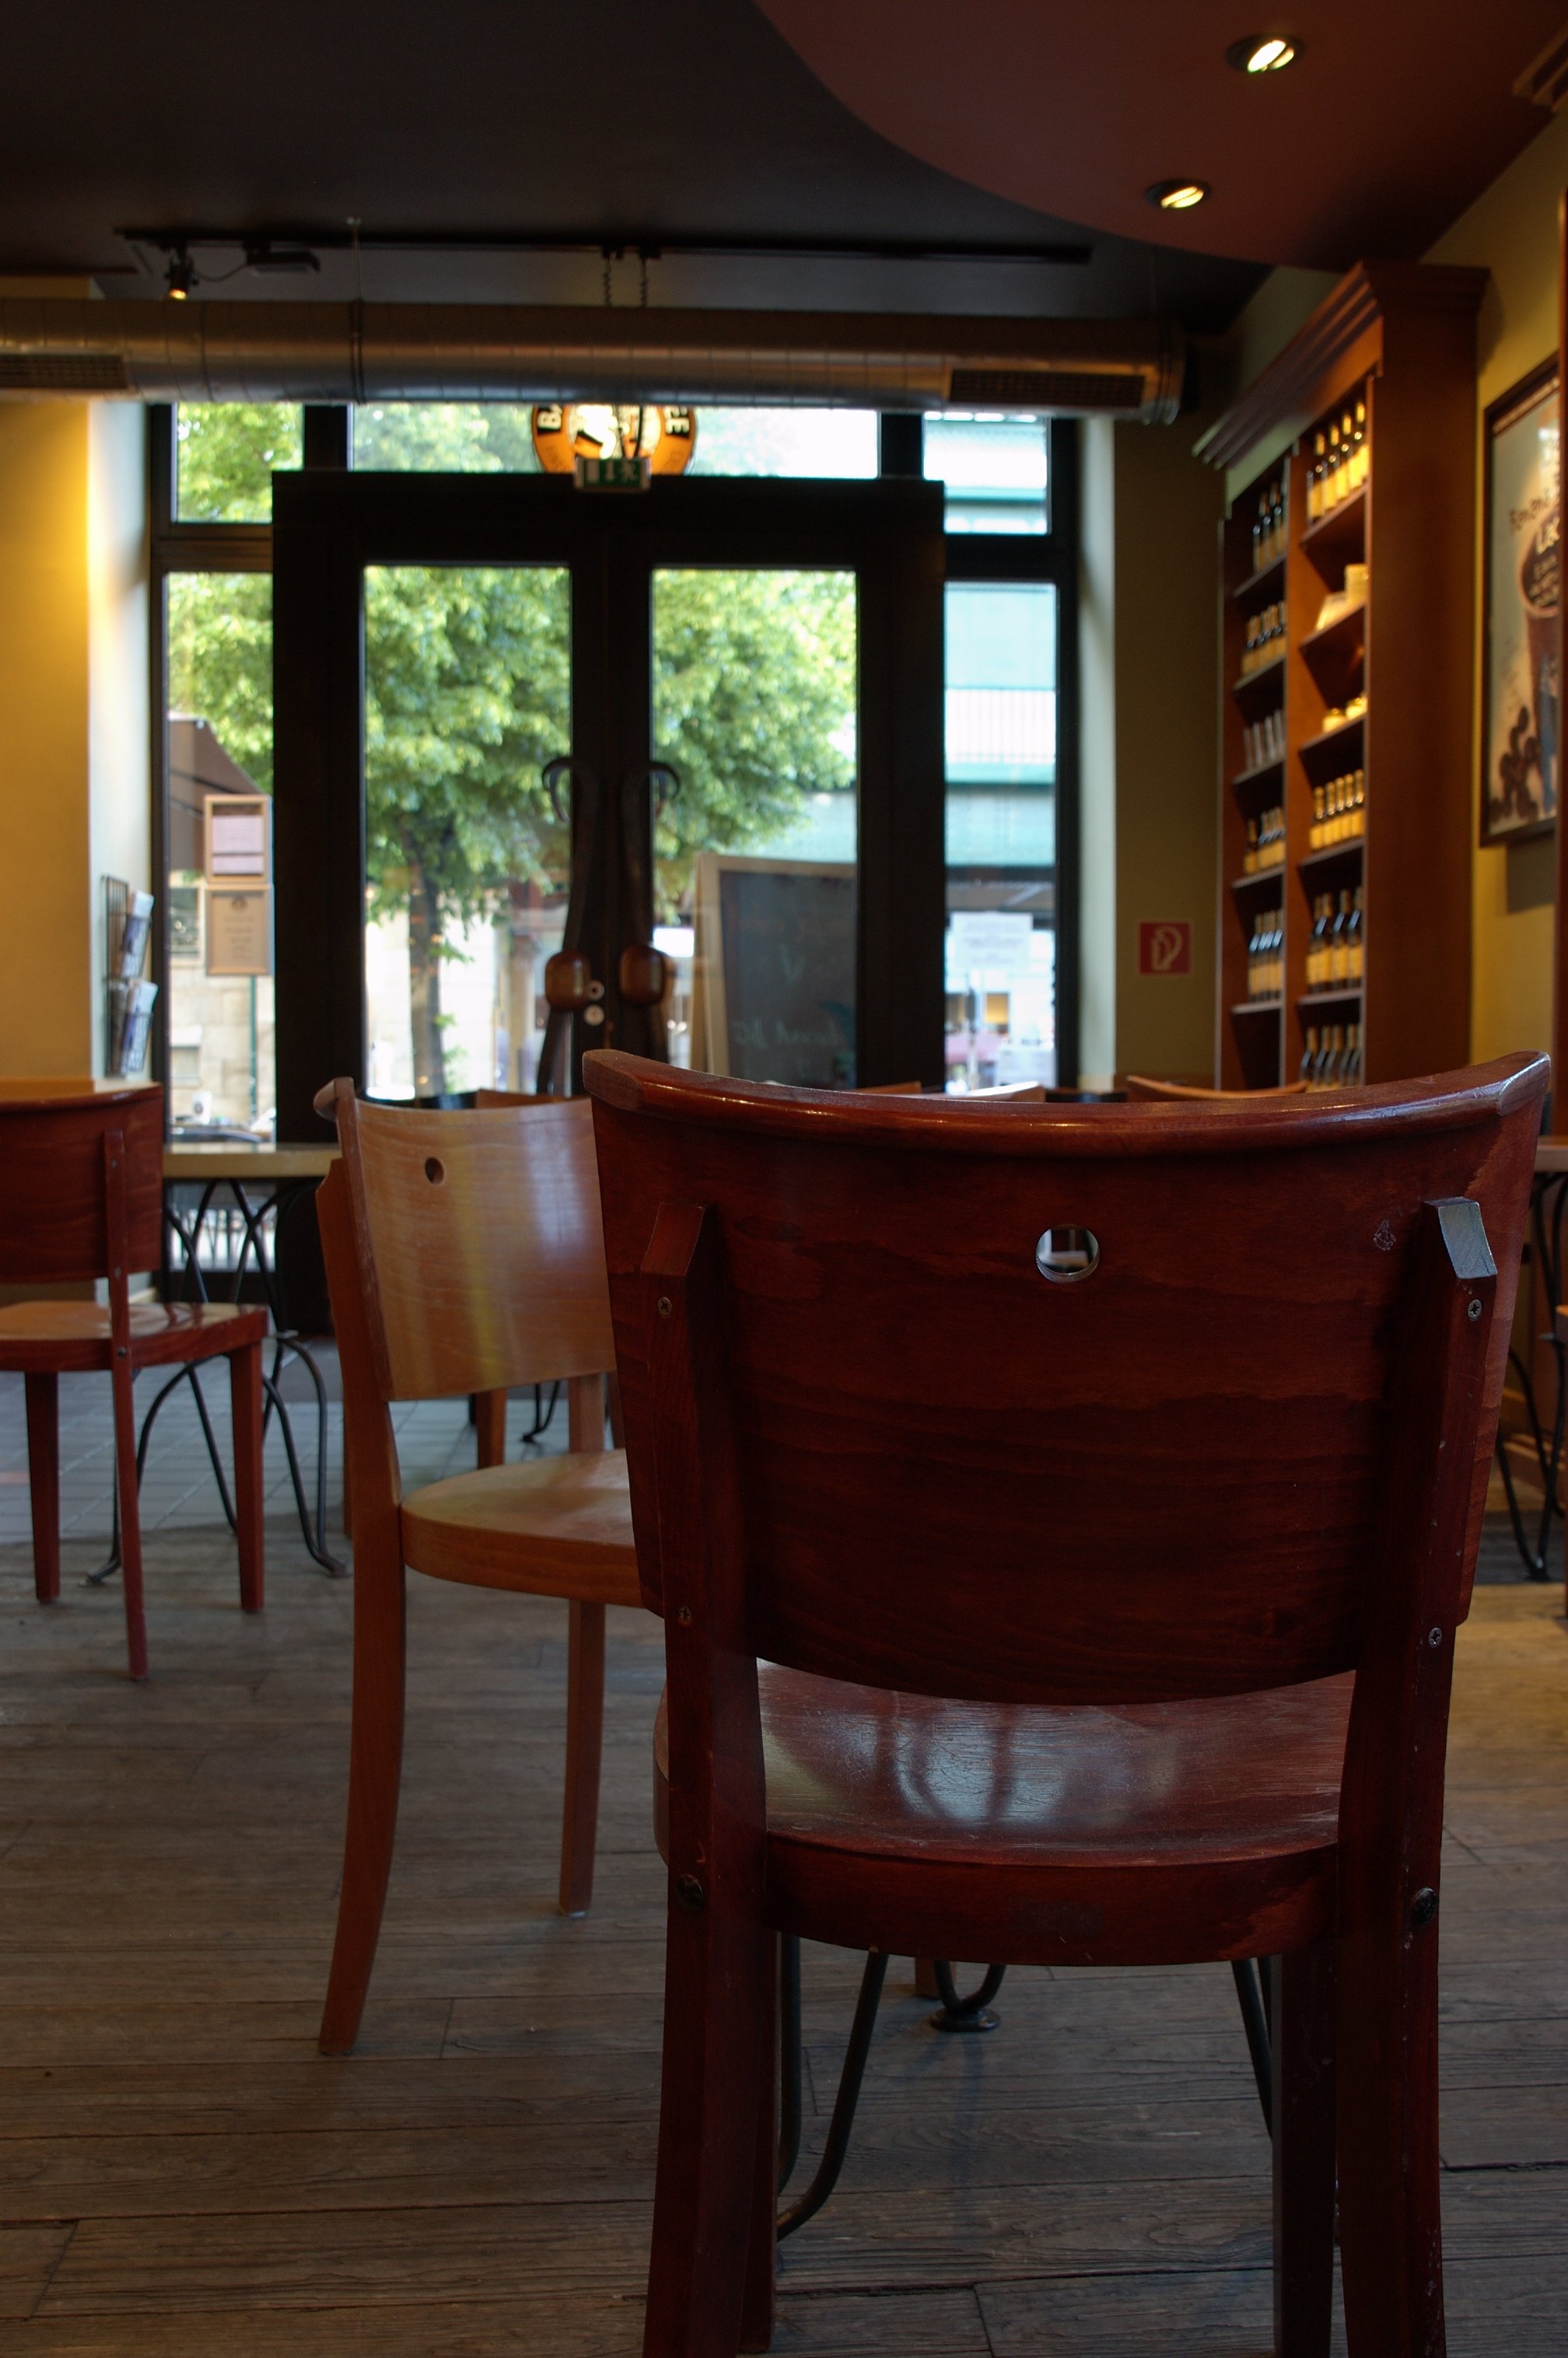
wood, restaurant, home, bar, property, furniture, room, interior design, 2011, rawtherapee, germany, deutschland, berlin, pentax, estate, 20mm, lenstagged, steffenzahn, guessedberlin, k100d, justpentax, iamflickr, cosina, voigtlander, skopar, colorskopar, cv20, colorskopar20mmf35slii, 20mmf35slii, voigtlander20mm, cv2035, skopar20mmf35, gwbchaosinjune, cosinavoigtl nder, cosinavoigtl ndercolorskopar20mmf35, voigtl nder20mmf35colorskoparslii, voigtl nder20mmf35, dining room, window covering